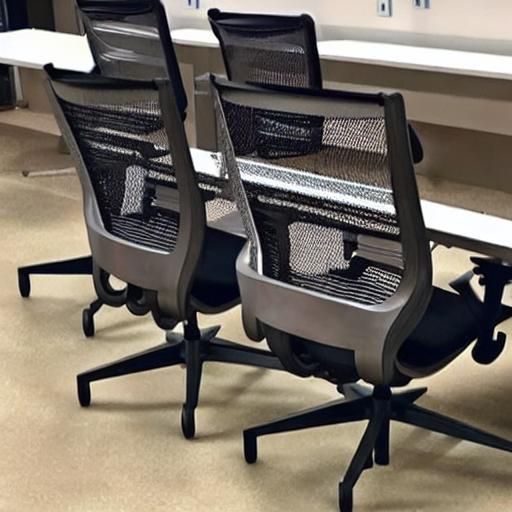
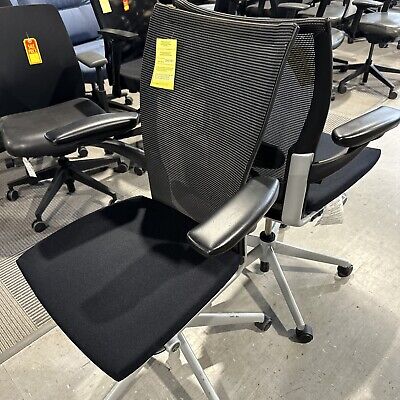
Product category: items_chair
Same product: no